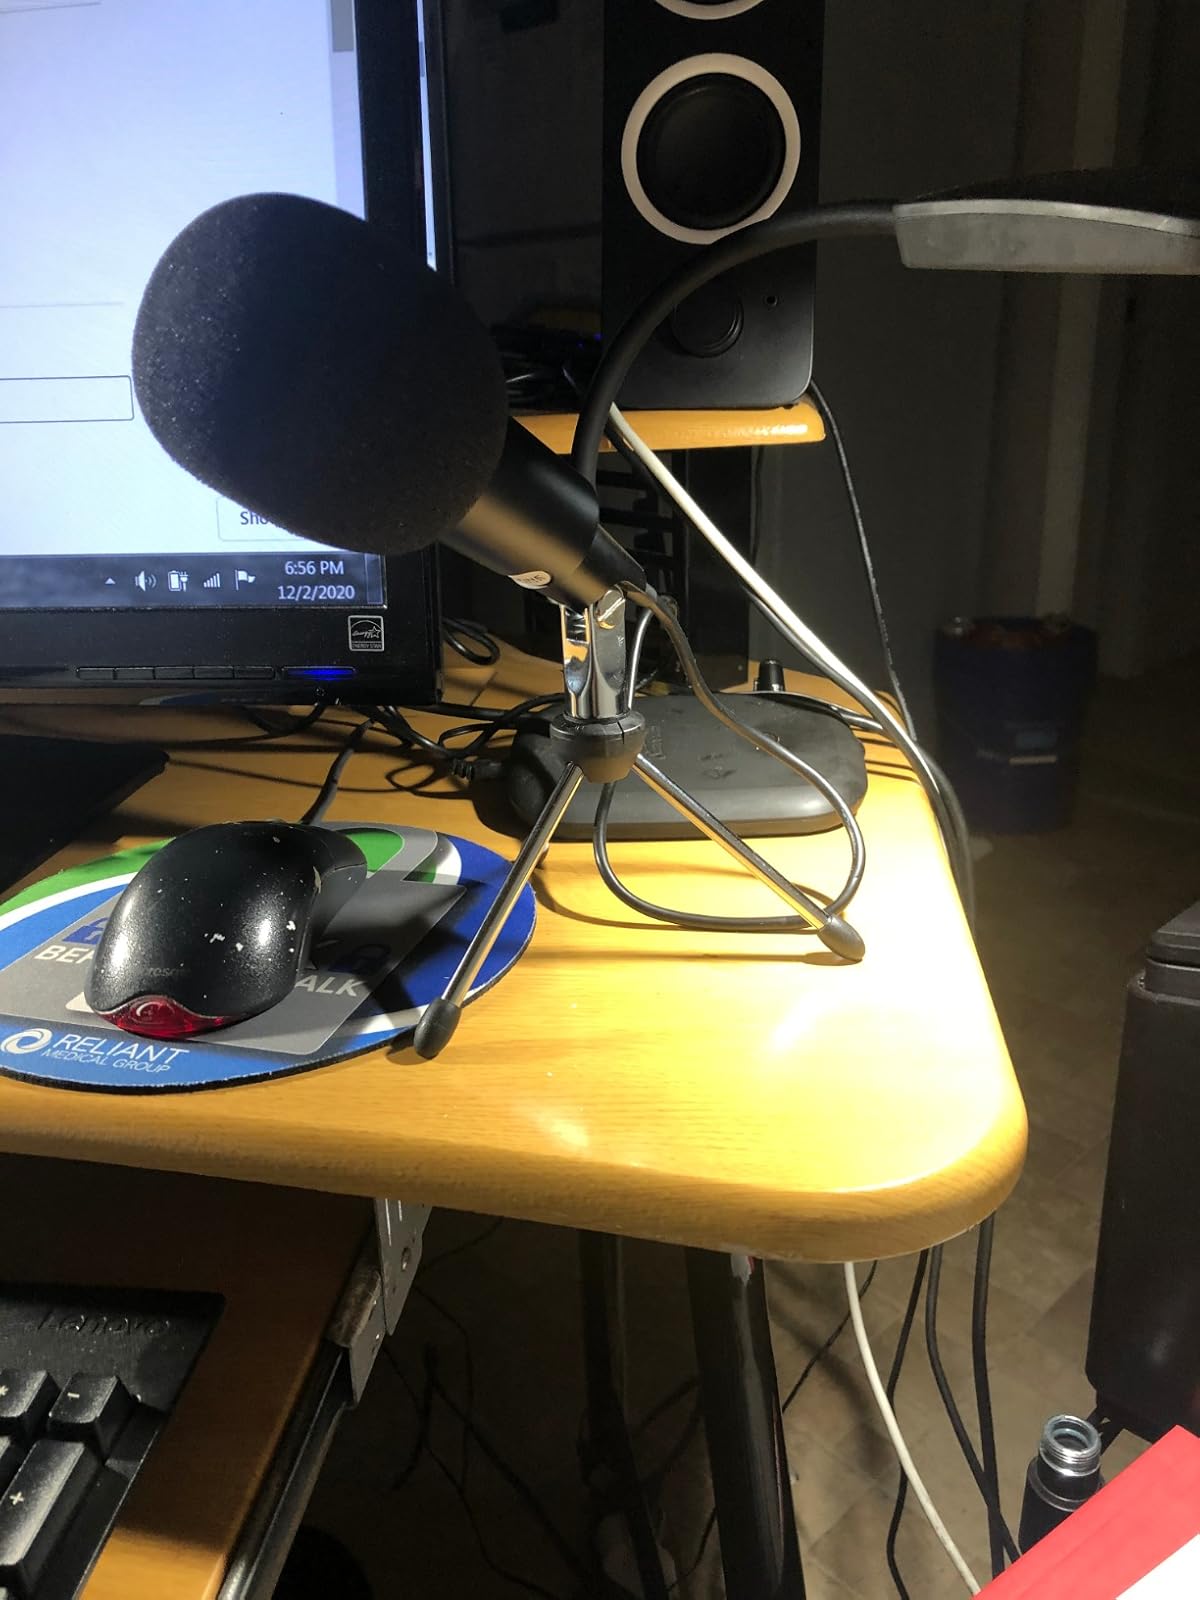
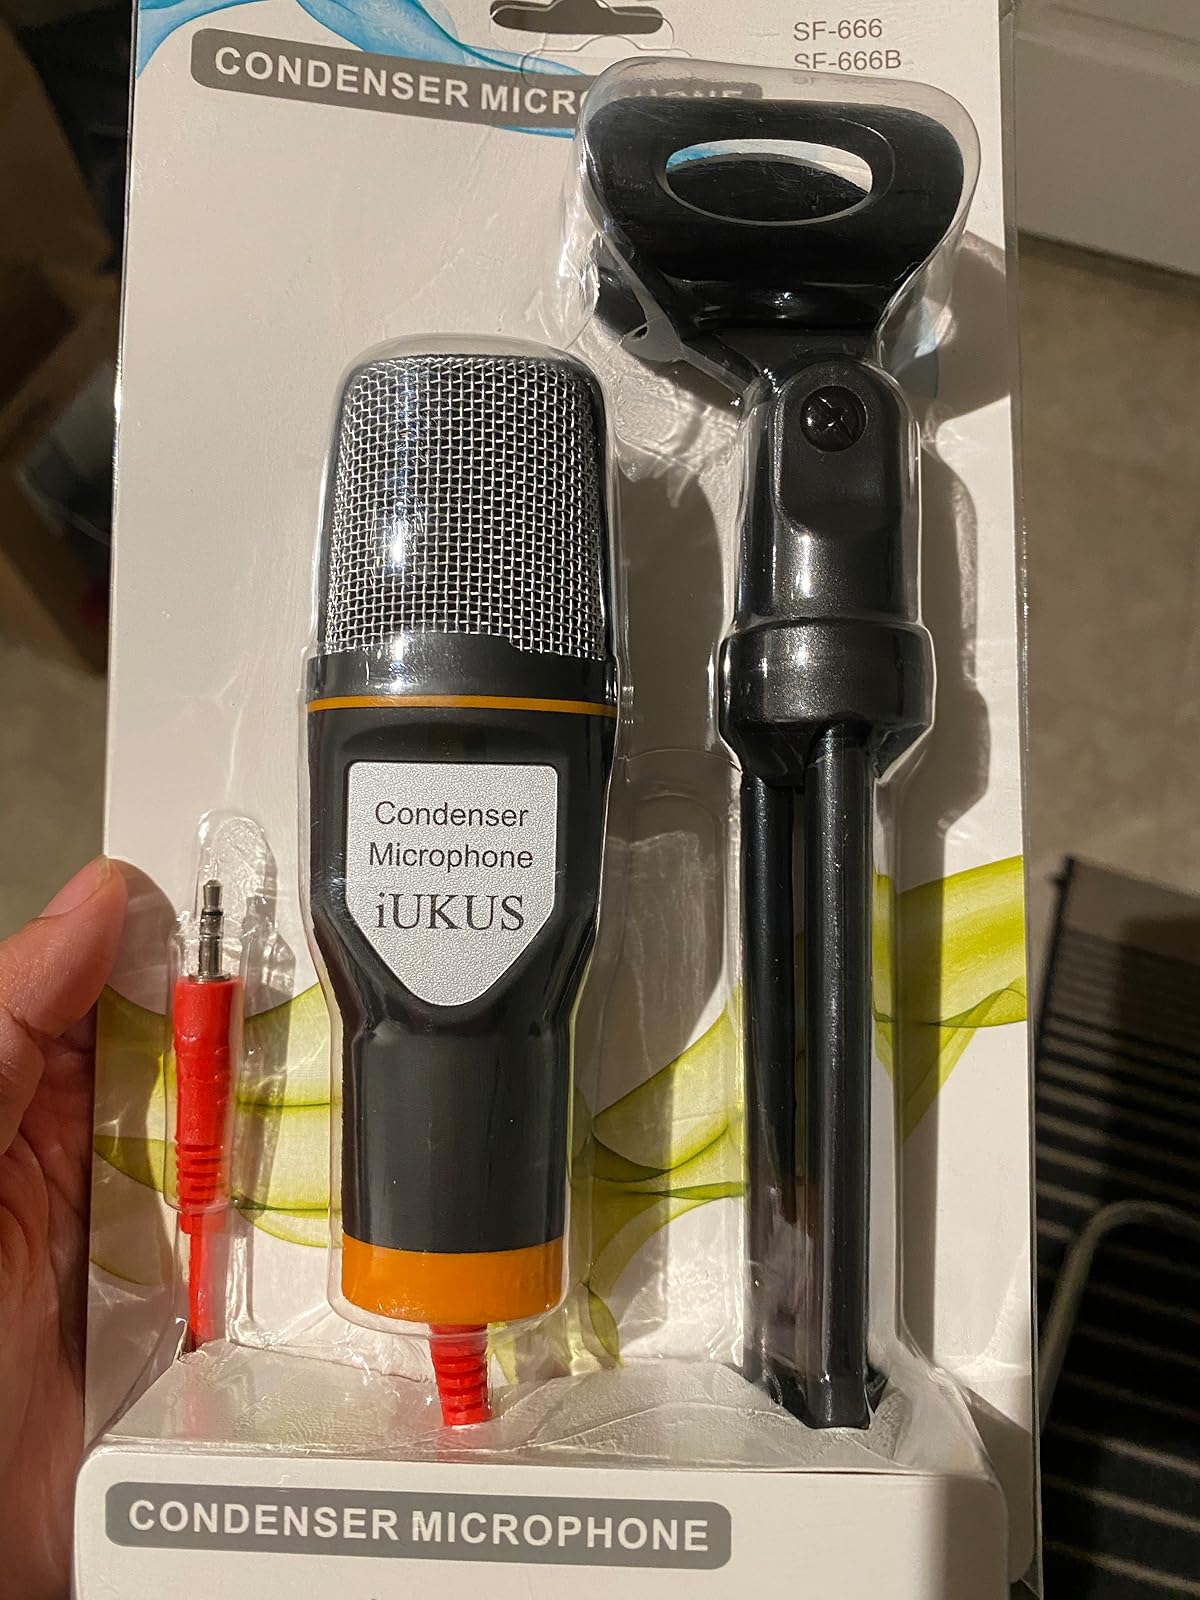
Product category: microphone
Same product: no